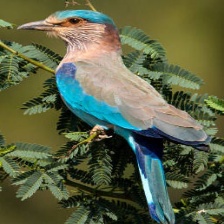
Species: INDIAN ROLLER
Scientific name: CORACIAS BENGHALENSIS